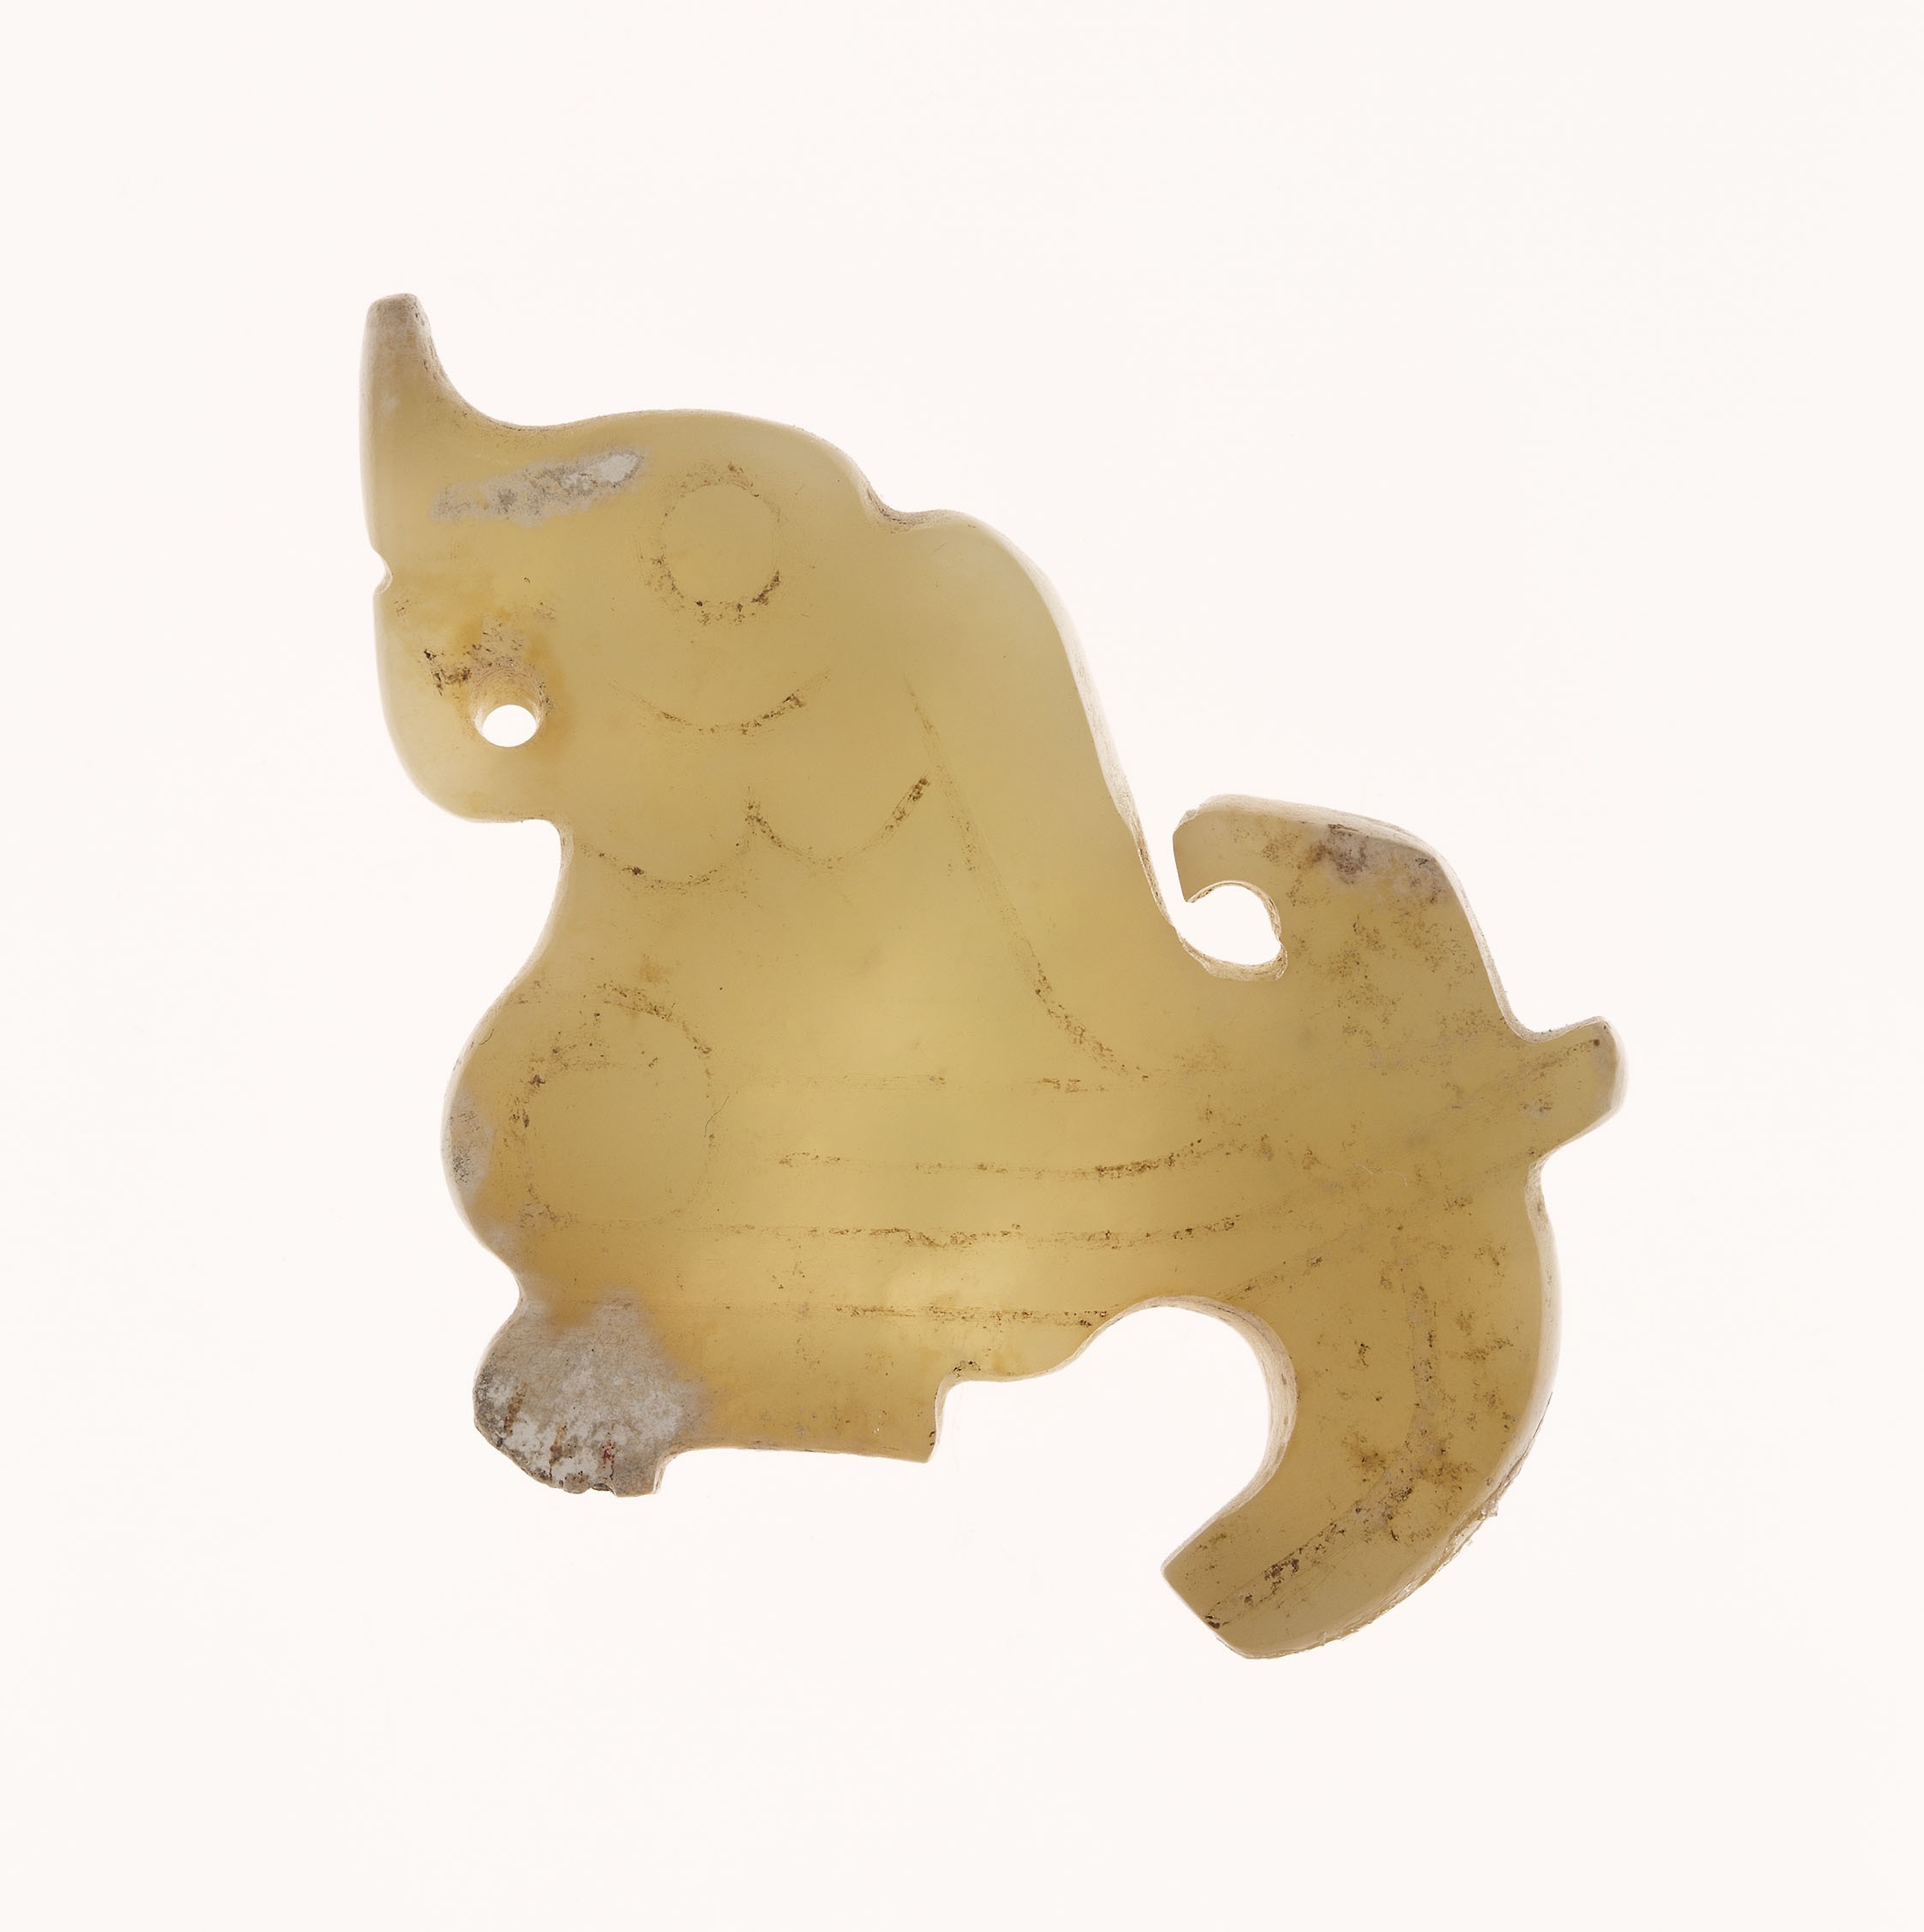
animal figure, fawn